Describe the emotion expressed in this image:  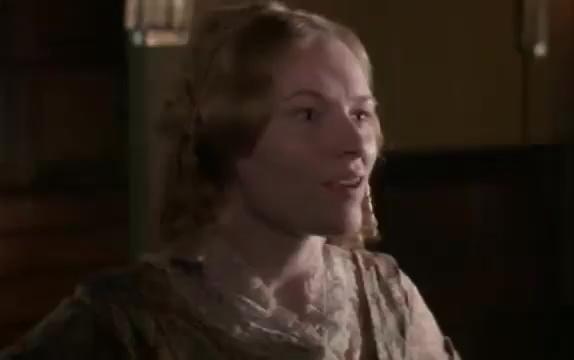
This person displays Pain, valence and arousal with low intensity.